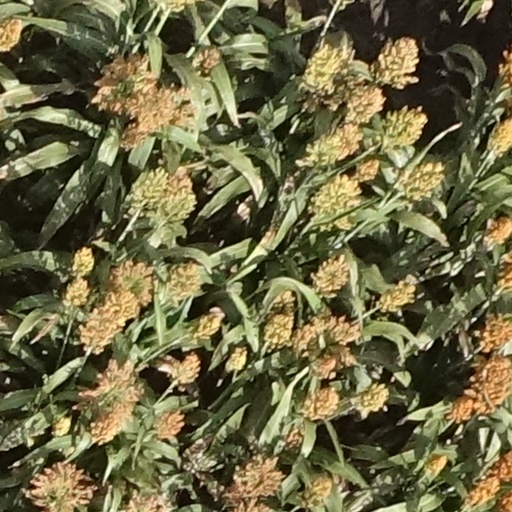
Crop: sorghum